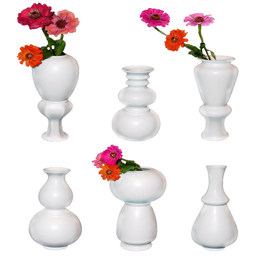
Of the six interesting vessels, three of them hold bright flower stems.
there are many different white vases in this picture
very beautiful flowers placed in white vases every vase with three flowers
Several white vases of different sizes with flowers in some.
Multiple white vases are shown in a stock photo.